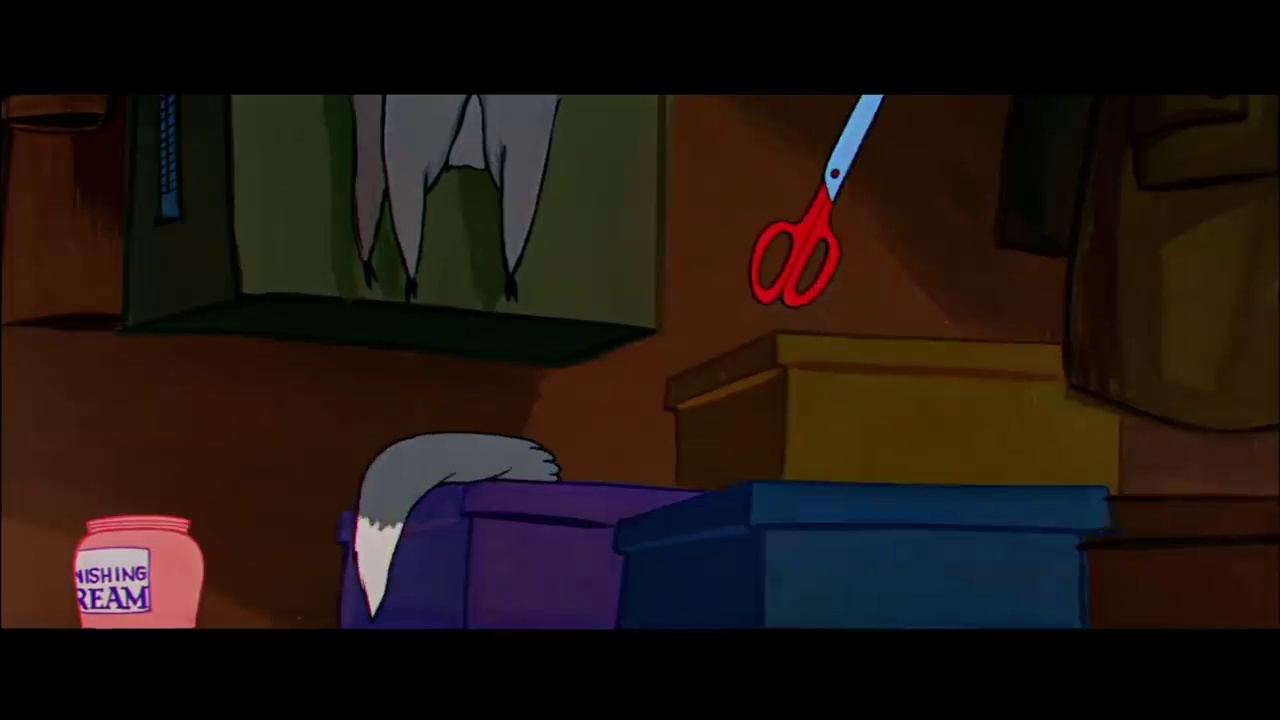
Portrait style: Cartoon Portrait